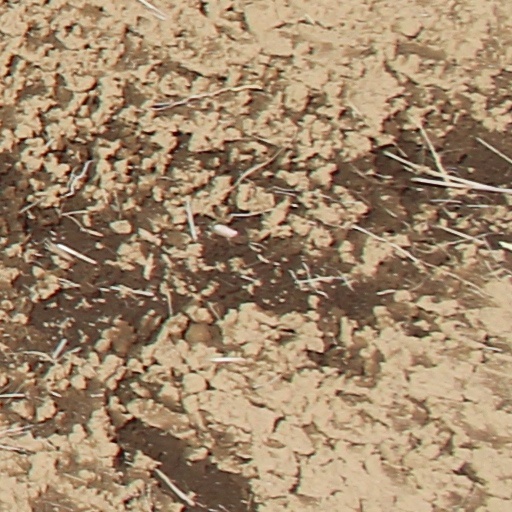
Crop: wheat